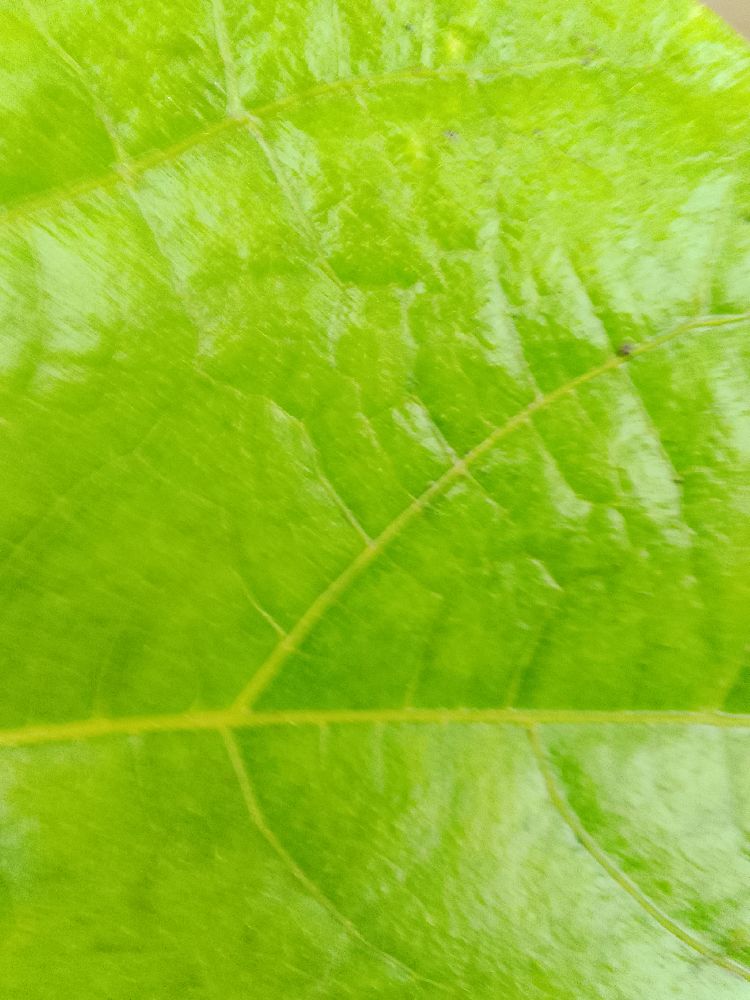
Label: healthy